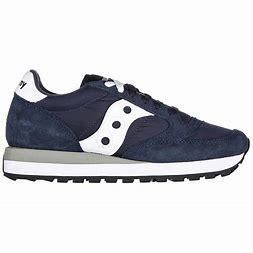
Brand: Saucony
Model: Jazz Original